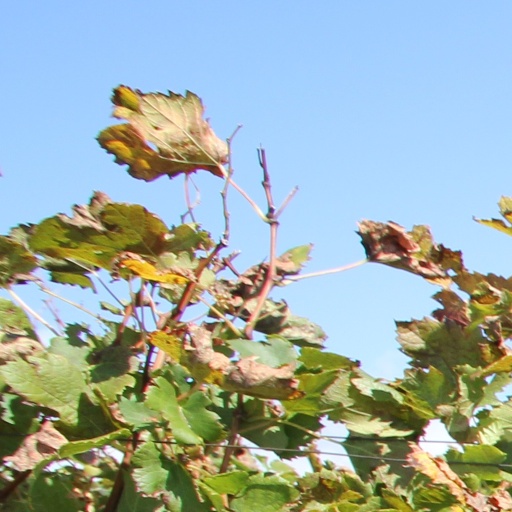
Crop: grape